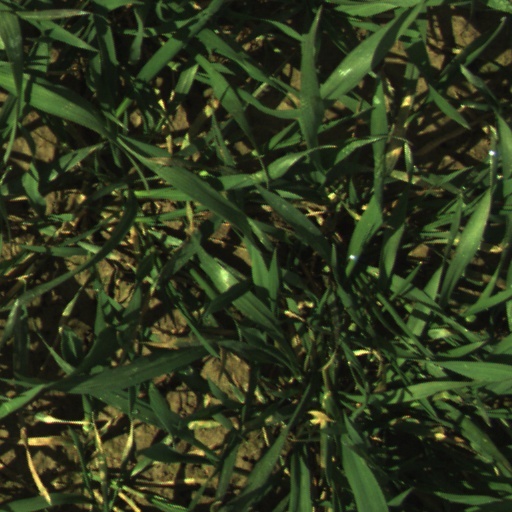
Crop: wheat